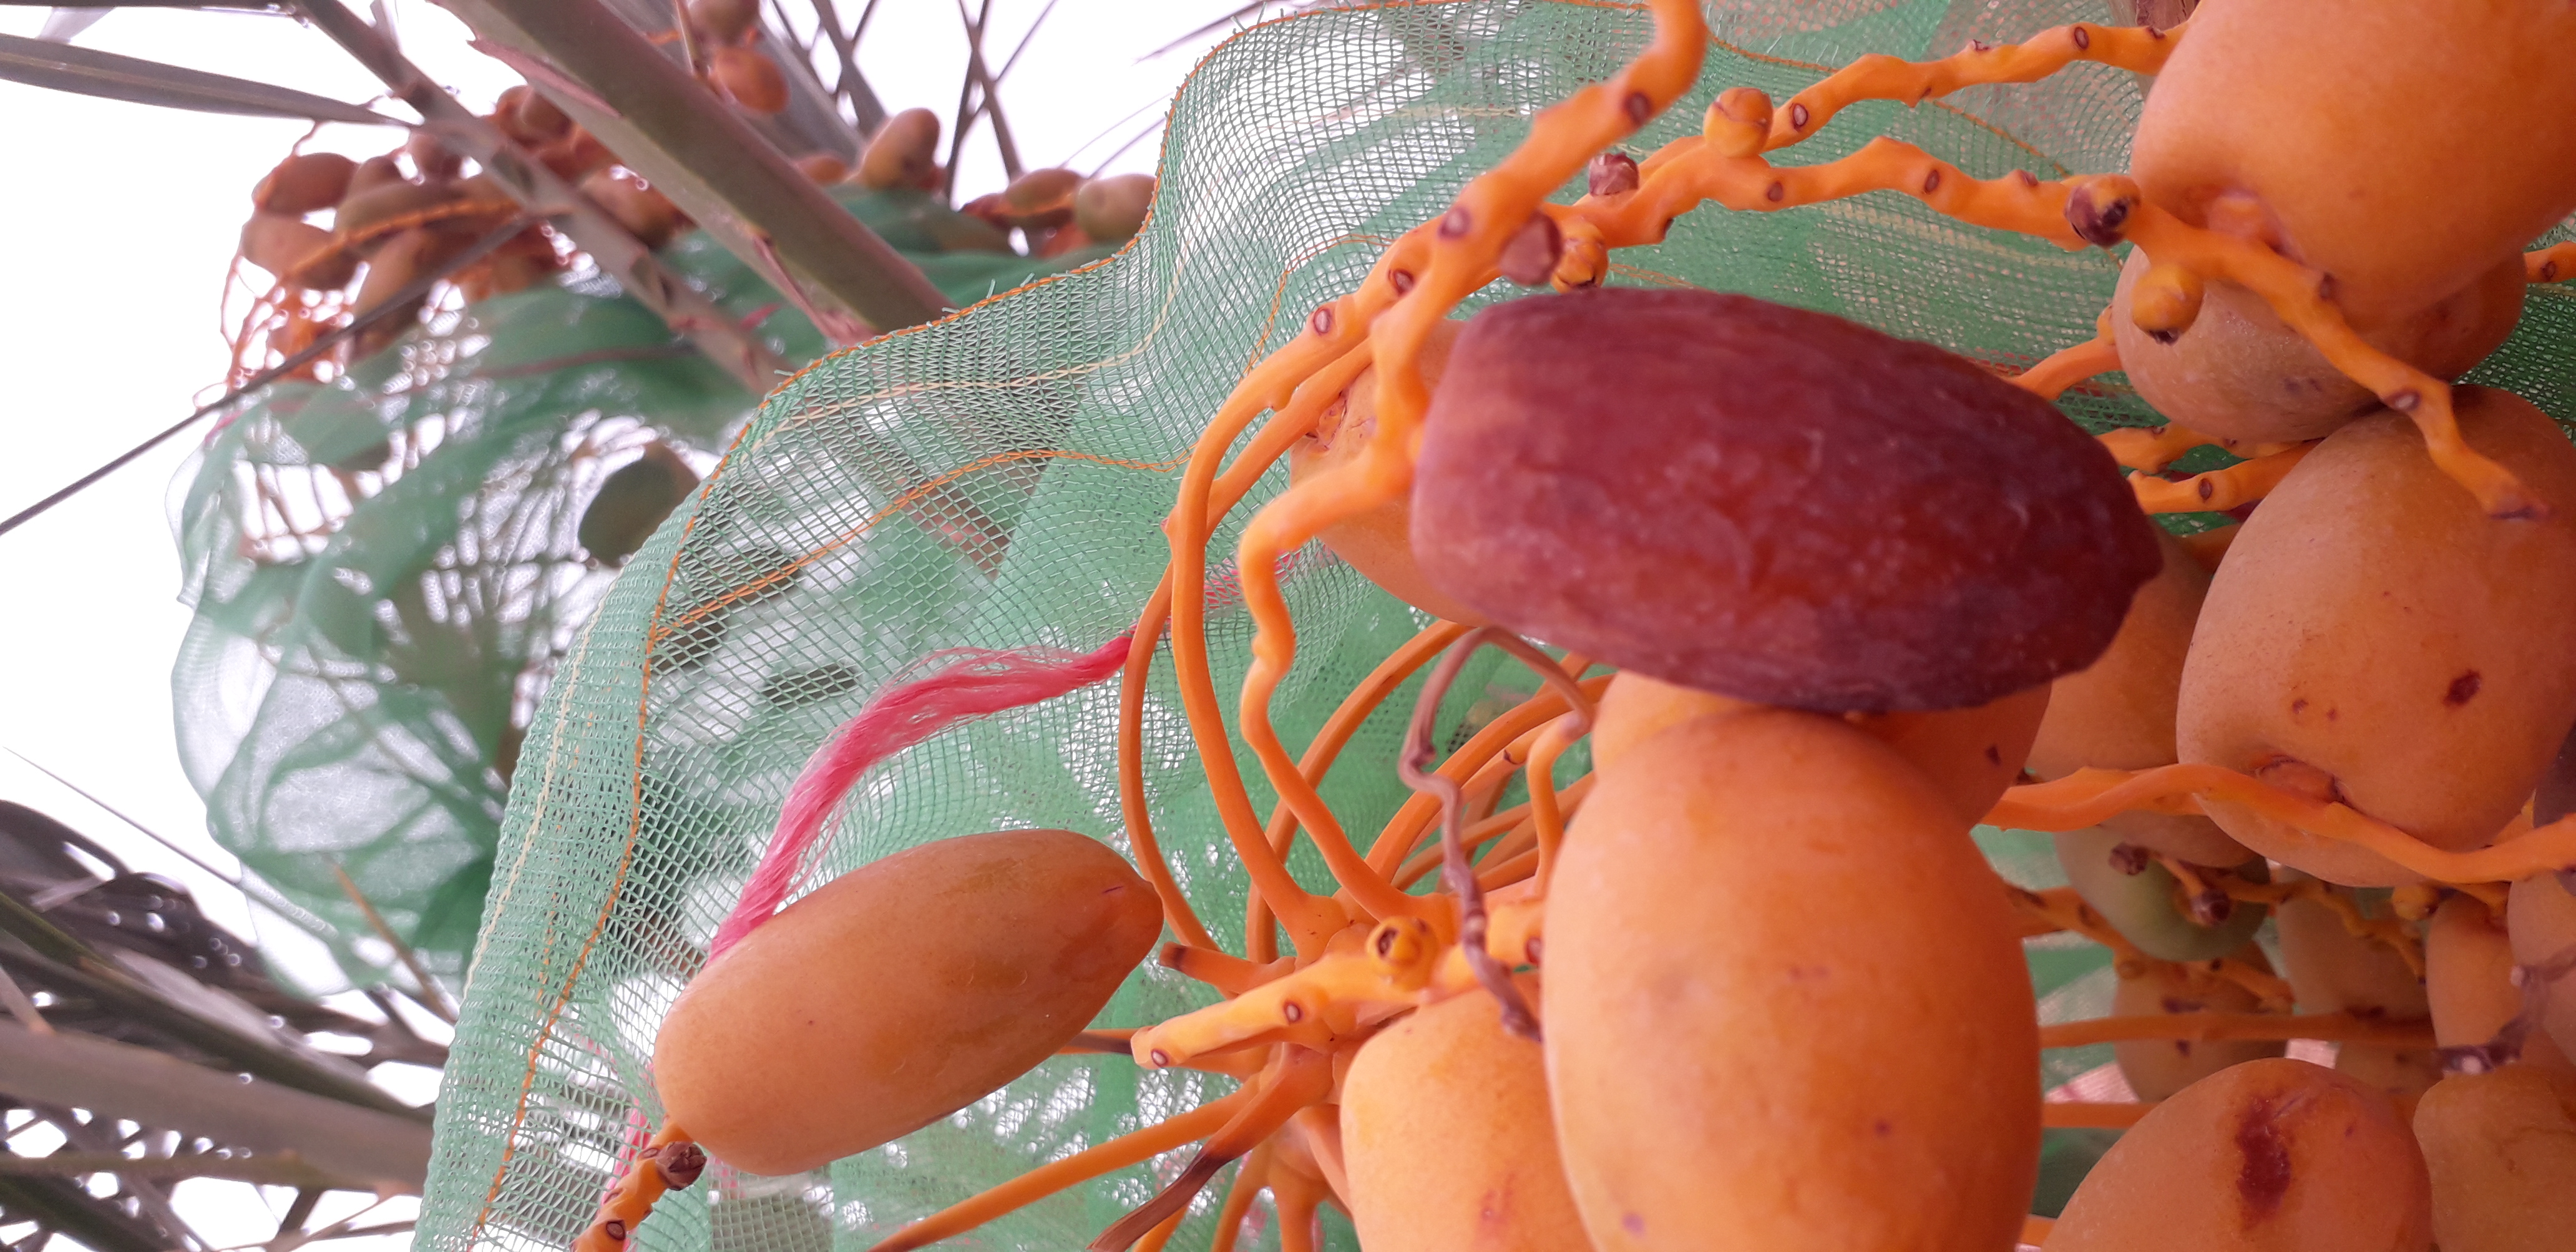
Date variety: Boumajhoul